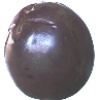
Label: passion_fruit